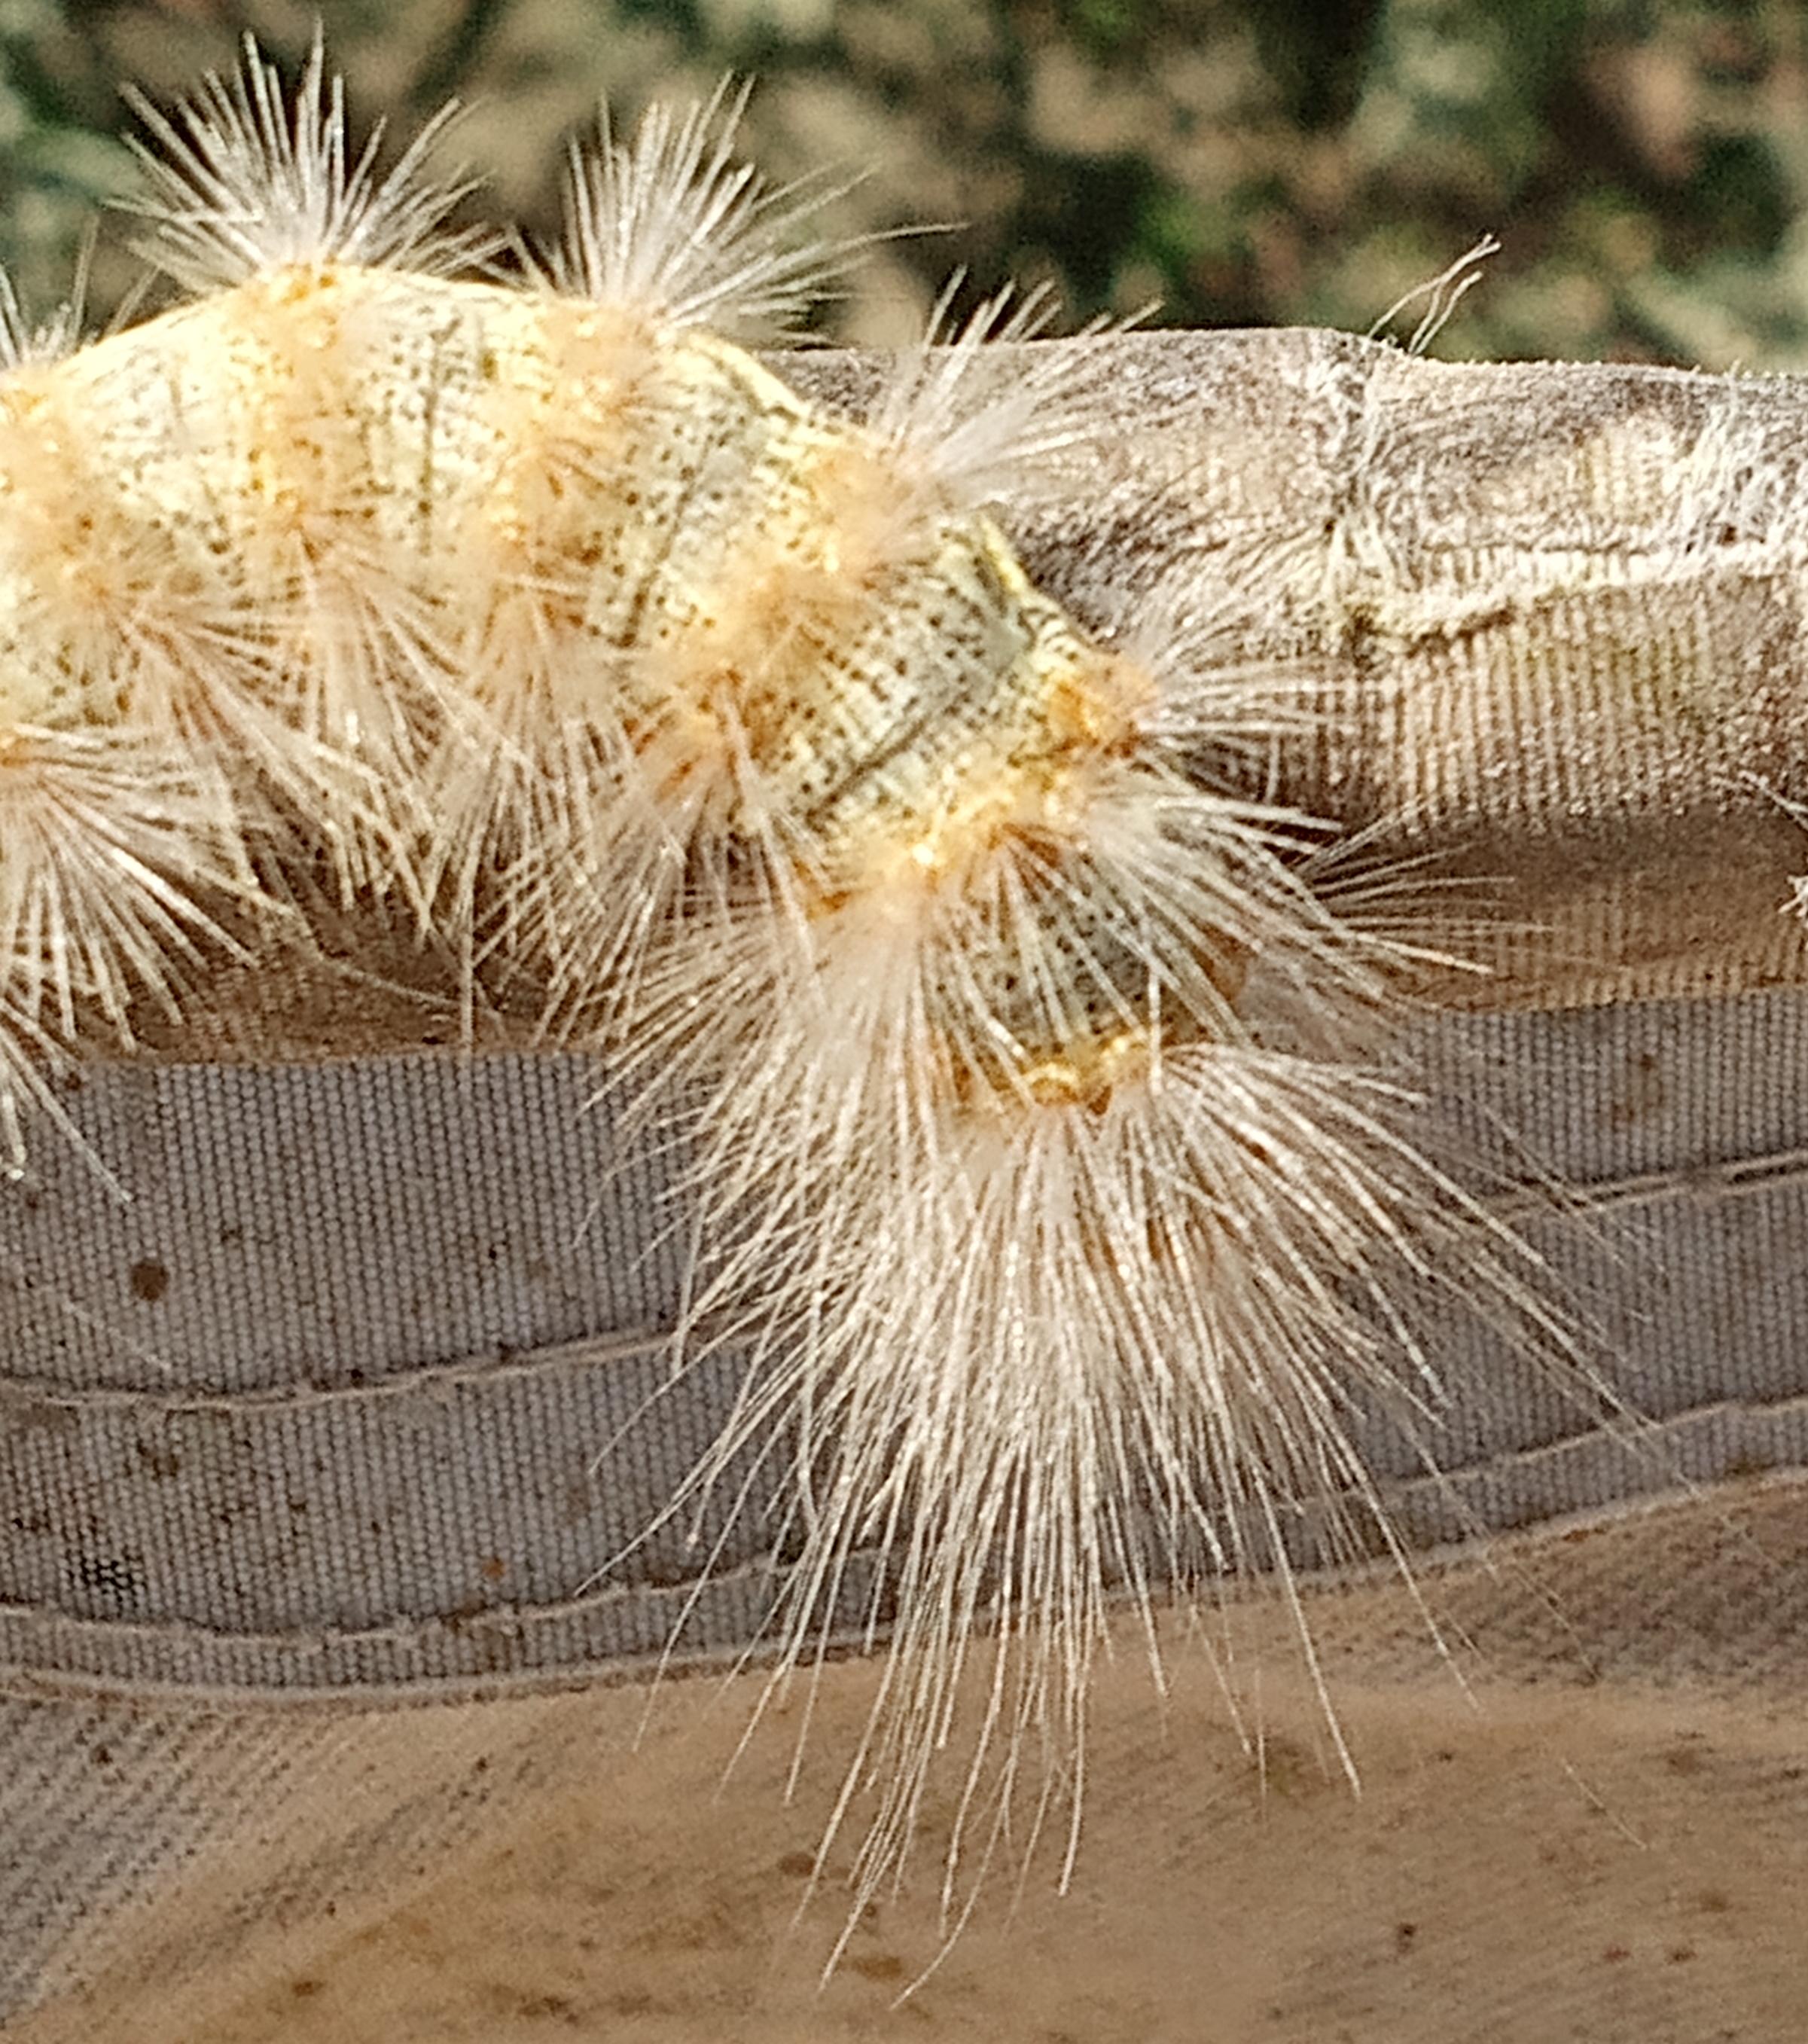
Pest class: occasional_pest